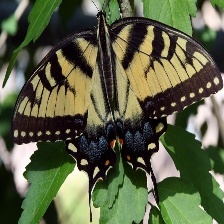
Species: YELLOW SWALLOW TAIL